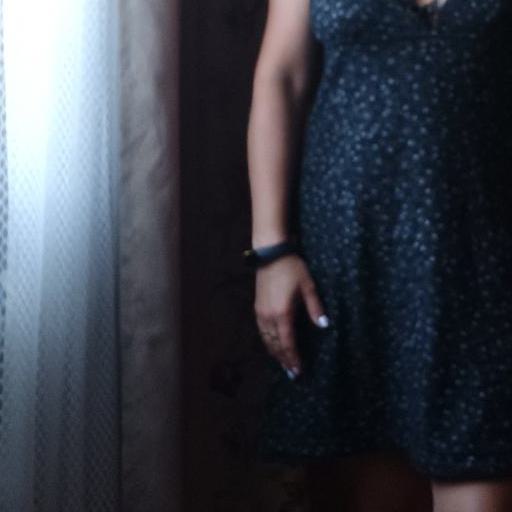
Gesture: no_gesture